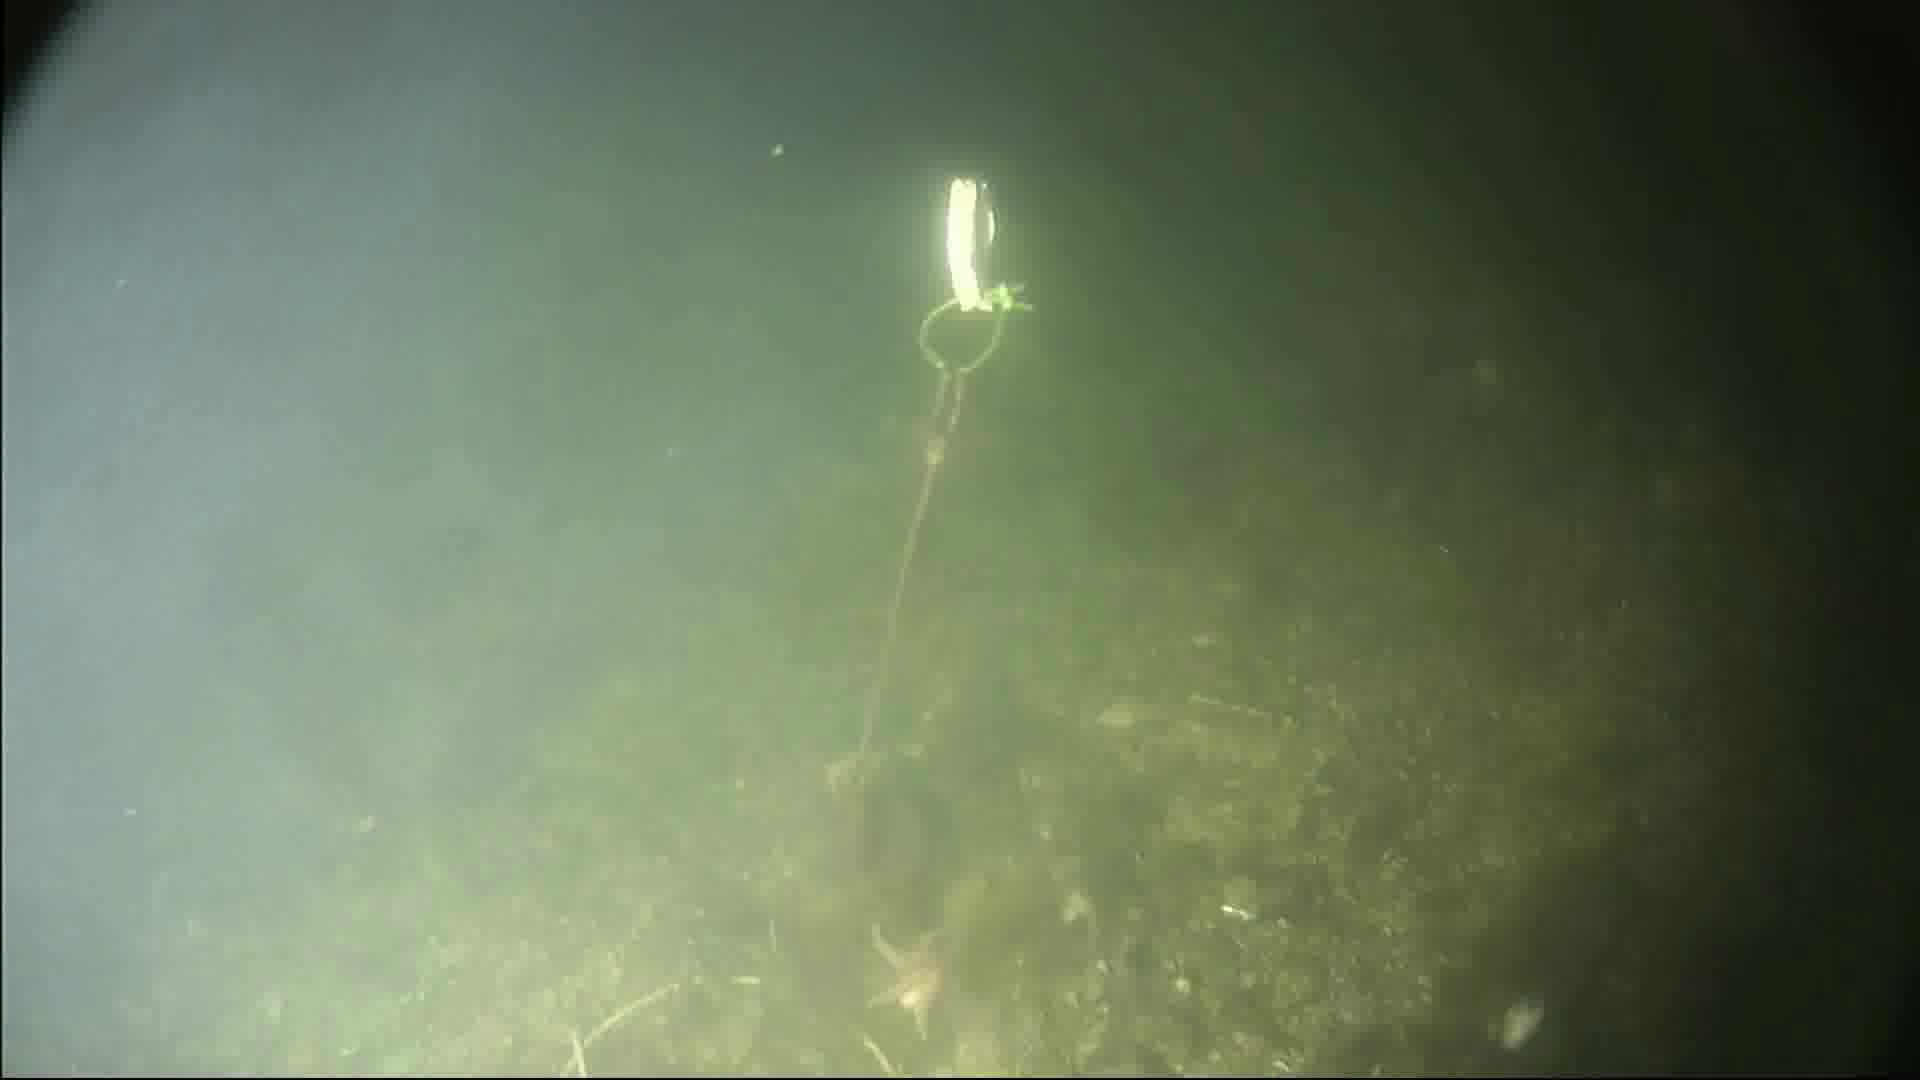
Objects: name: starfish